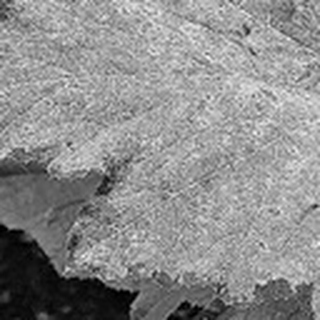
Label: cotton_powdery_mildew